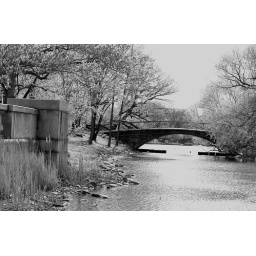
Charles river bridge near Esplanade